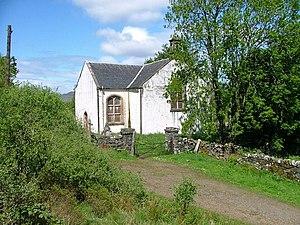
Ulva est une île écossaise de l'archipel des Hébrides intérieures, proche de la côte ouest de Mull. Il existe plusieurs villages en ruine sur l'île ; le plus connu en est Ormaig. L'île, autrefois détenue par la famille Howard, du nord de l'Angleterre